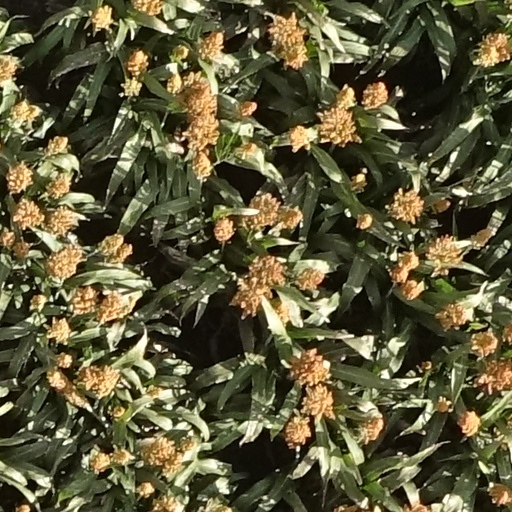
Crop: sorghum